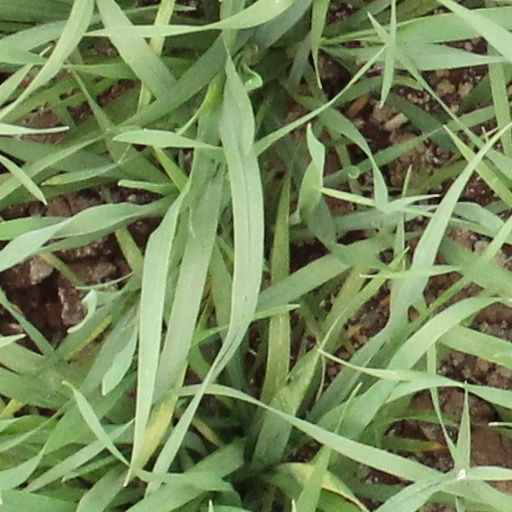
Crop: wheat